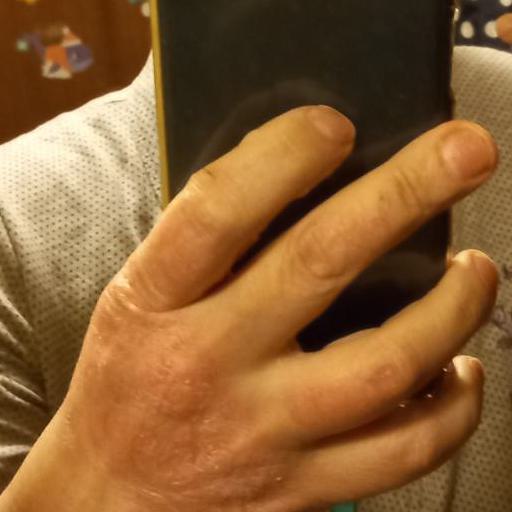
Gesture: no_gesture